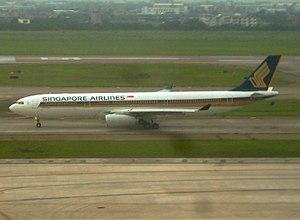
L'aéroport international Taiwan-Taoyuan est un aéroport basé à Taoyuan, ainsi que le principal aéroport qui dessert la ville de Taipei, capitale de Taïwan. Il s'agit de l'un des plus importants des trois aéroports internationaux de Taïwan.